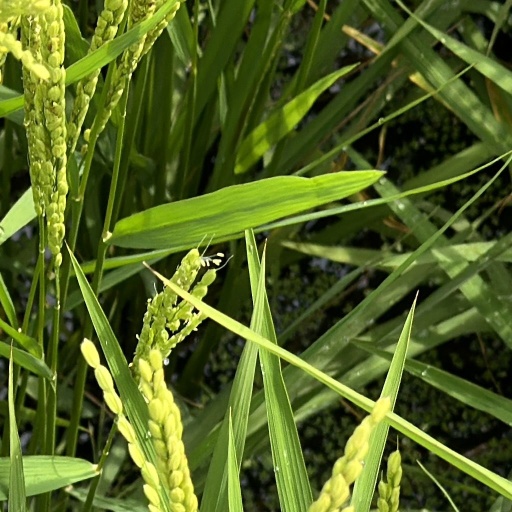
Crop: rice